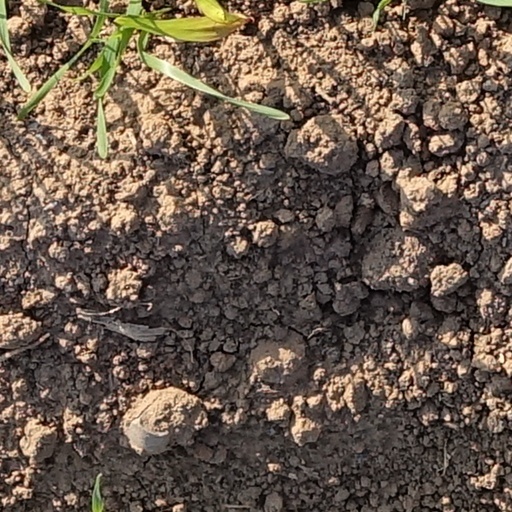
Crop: wheat